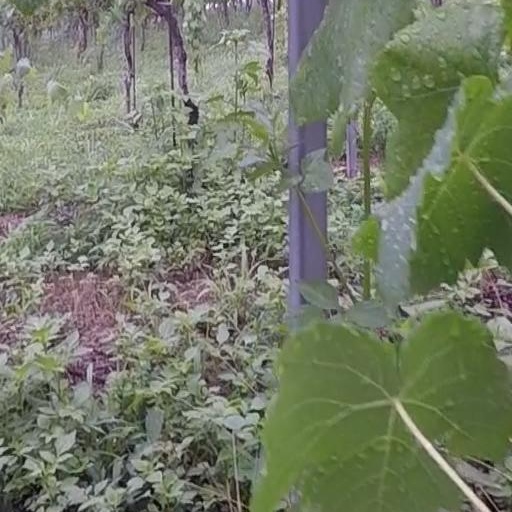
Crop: grape